J. T. Chargois

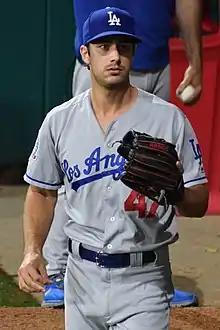
Chargois with the Dodgers in 2018

Chargois was claimed off waivers by the Los Angeles Dodgers on February 23, 2018. He immediately changed to a less violent pitching delivery to protect his elbow. He split both 2018 and 2019 between the Triple-A Oklahoma City Dodgers and Los Angeles. In 2018, he was on the Dodgers roster from Opening Day before being sent down for a month in late May. He was placed on the injured list with nerve irritation on August 21, returning to pitch in the team's final regular season game. In two years with the Dodgers, he was 3–4 with a 4.53 ERA in 60 games, not pitching in the postseason. Chargois was released by the Dodgers on December 28, 2019, to allow him to pitch in Japan.